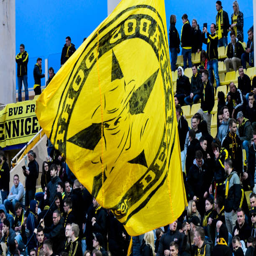
fans during the quarter final second leg match between as country and football team .